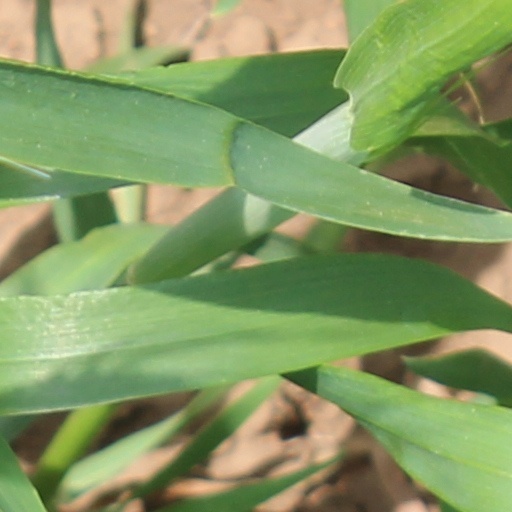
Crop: wheat